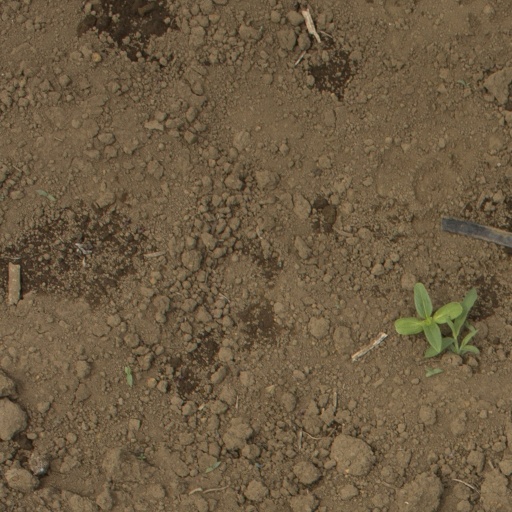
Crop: Jerusalem artichoke